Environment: real
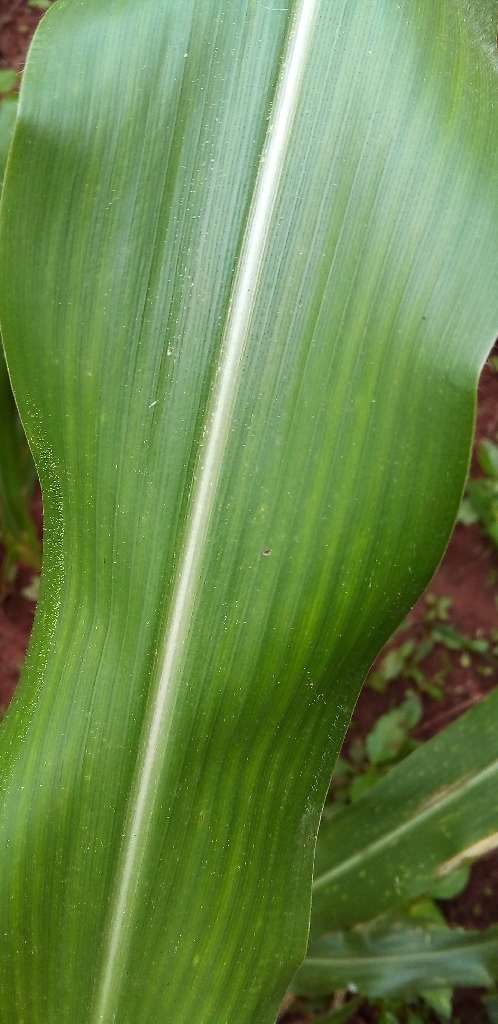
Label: healthy